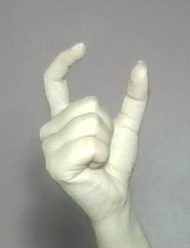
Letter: nun